Luisenburg Rock Labyrinth

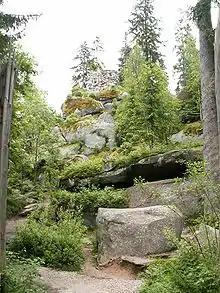
False ruins above Prinz Ludwig Platz

The jumble of rocks (a blockfield) named after Queen Louise was already being exploited for tourism in the 18th century and it is also well-known today as a result of the natural amphitheatre surrounded by rocks as well as the annual Luisenburg Pageant that take place there.